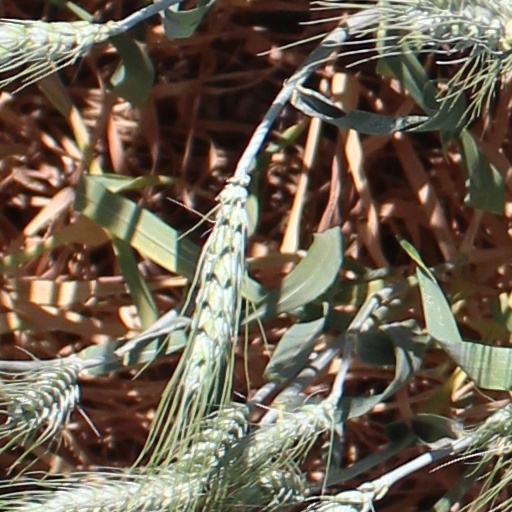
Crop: wheat